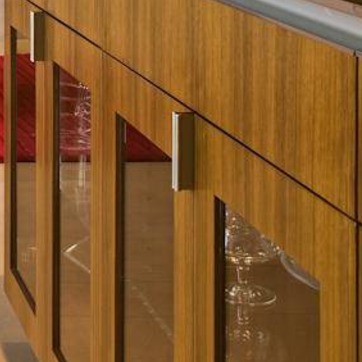
Material: metal